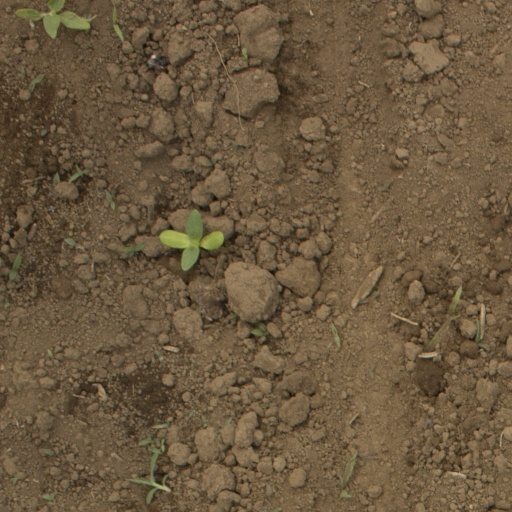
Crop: Jerusalem artichoke